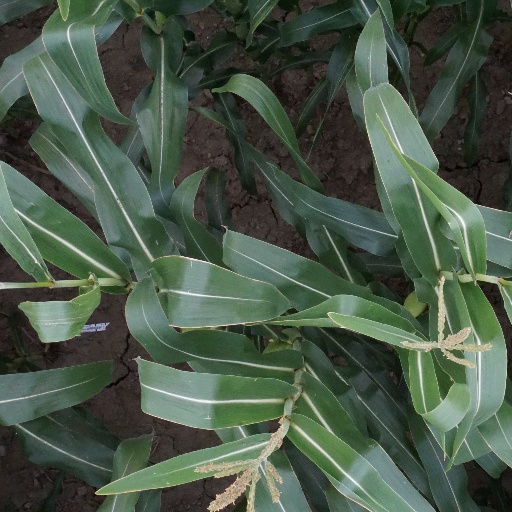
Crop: maize; corn